Phyllidiella meandrina

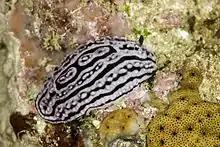
The nudibranch "Phyllidiella meandrina", Sri Lanka.

This species was first collected in Mauritius. It was confused with "Phyllidiella annulata" by Brunckhorst. It is a frequent species in Mauritius and Réunion.